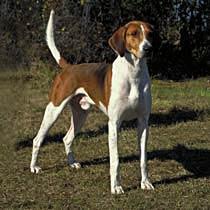
English_foxhound